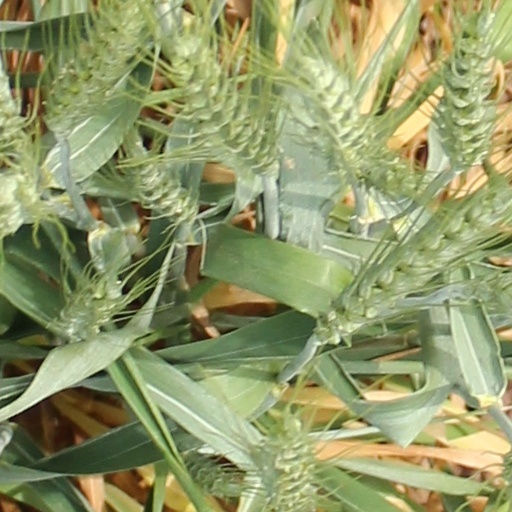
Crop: wheat